Ditch

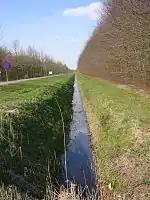
A ditch in the Netherlands

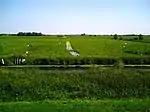
Ditches at the Ouse Washes nature reserve.

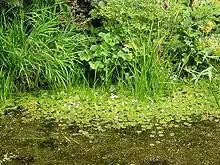
Waterplants growing in a ditch in the Netherlands, showing "Sagittaria sagittifolia" to the right.

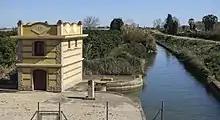
Major ditch of Sueca, Valencian Community

A ditch is a small to moderate trench created to channel water. A ditch can be used for drainage, to drain water from low-lying areas, alongside roadways or fields, or to channel water from a more distant source for plant irrigation. Ditches are commonly seen around farmland, especially in areas that have required drainage, such as The Fens in eastern England and much of the Netherlands.